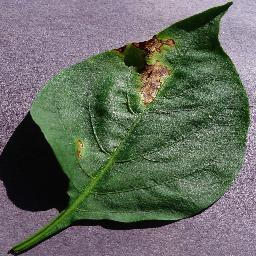
Label: Pepper,_bell___Bacterial_spot